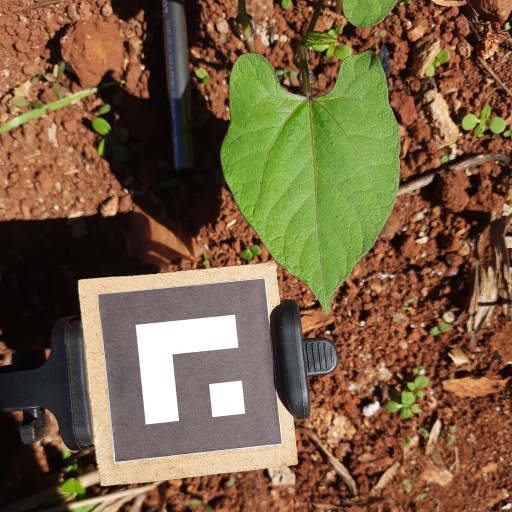
Observations: flat surface, no eating holes, under sunlight